Louis H. Carpenter

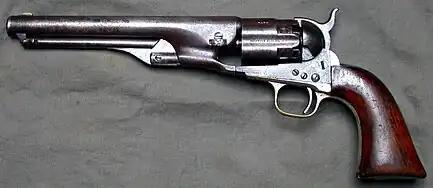
The Colt .44-caliber "Army" Model was one of the most widely used revolvers of the Civil War. It had a six-shot, rotating cylinder, and fired a round lead ball projectile, propelled by black powder and a copper percussion cap.

On January 23, 1865, 80 "colored" troops of Company E, 5th US Colored Cavalry, under command of 2nd Lieutenant Augustus Flint, were assigned to move almost a thousand head of cattle from Camp Nelson to the stock yard at Louisville, Kentucky. The men were mostly assigned to the front and rear of the spread out herd of cattle. About 41 men were bringing up the rear on January 25 near Simpsonville, when they were ambushed by Confederate guerrillas. Very few of the Union troops were able to fire their muzzle-loaded Enfield infantry rifles, due to fouled powder. The guerrillas were armed with 6-shot revolvers, and most carried two or more. As Confederates quickly closed the distance, almost all of the "colored soldiers" bringing up the rear were wounded or dismounted. Only two escaped harm, one by playing dead, and the other hiding under an overturned wagon box. The forward group panicked and fled.